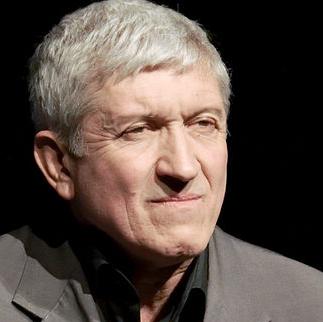
Age: 61